Prince Otto of Windisch-Graetz

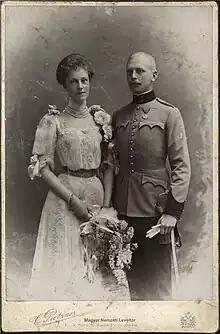
Otto and Elisabeth Marie of Windisch-Graetz.

Prince Otto of Windisch-Graetz (born 7 October 1873 in Graz as "Otto Weriand Hugo Ernst Prince of Windisch-Graetz", from 1902 "Fürst of Windisch-Graetz"; died 27 December 1952 in Lugano) was an Austrian nobleman, who became known through his marriage to Archduchess Elisabeth Marie of Austria, the so-called “Red Archduchess”.